Pashtuns

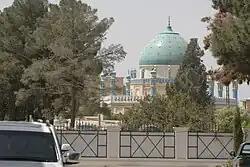
The tomb of Ahmad Shah Durrani in Kandahar City, which also serves as the Congregational Mosque and contains the sacred cloak that the Islamic prophet Muhammad wore.

Pashtun culture is based on Pashtunwali, Islam and the understanding of Pashto language. The Kabul dialect is used to standardize the present Pashto alphabet. Poetry is also an important part of Pashtun culture and it has been for centuries. Pre-Islamic traditions, dating back to Alexander's defeat of the Persian Empire in 330 BC, possibly survived in the form of traditional dances, while literary styles and music reflect influence from the Persian tradition and regional musical instruments fused with localized variants and interpretation. Like other Muslims, Pashtuns celebrate Islamic holidays. Contrary to the Pashtuns living in Pakistan, Nowruz in Afghanistan is celebrated as the Afghan New Year by all Afghan ethnicities.